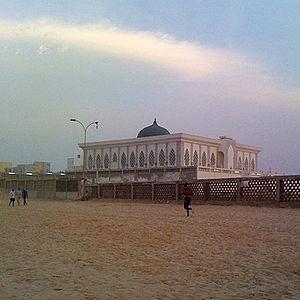
Cet article recense les monuments et sites historiques de la région de Dakar au Sénégal.
Yoff est la plus étendue des 19 communes d'arrondissement de Dakar. Située au nord-ouest de la capitale, elle fait partie de l'arrondissement des Almadies.
La Layeniyya est une voie soufie née au Sénégal au sein de la communauté lébou du village de Yoff – devenu l'une des communes d'arrondissement de Dakar. Elle a été fondée par Seydina Limamou Laye.